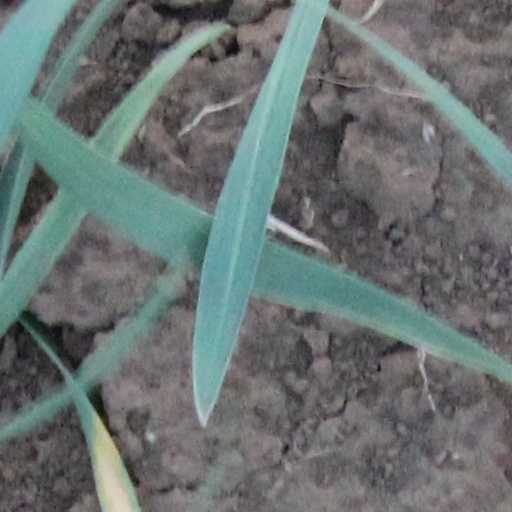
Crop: wheat